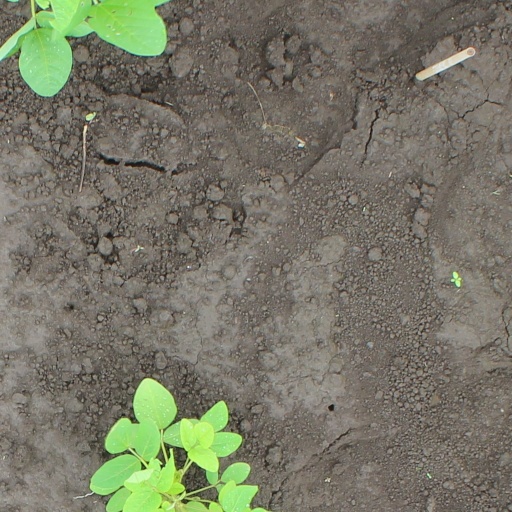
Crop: soybean